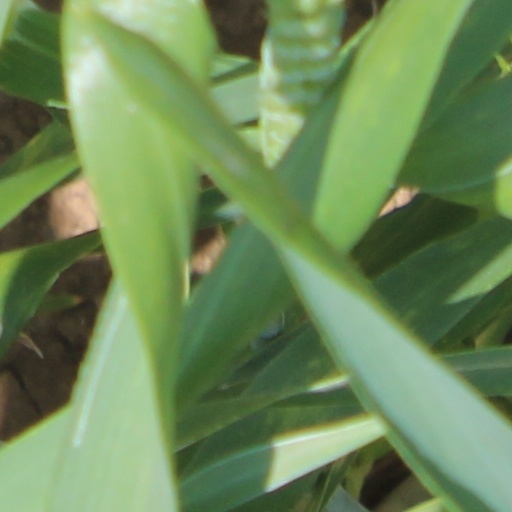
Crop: wheat